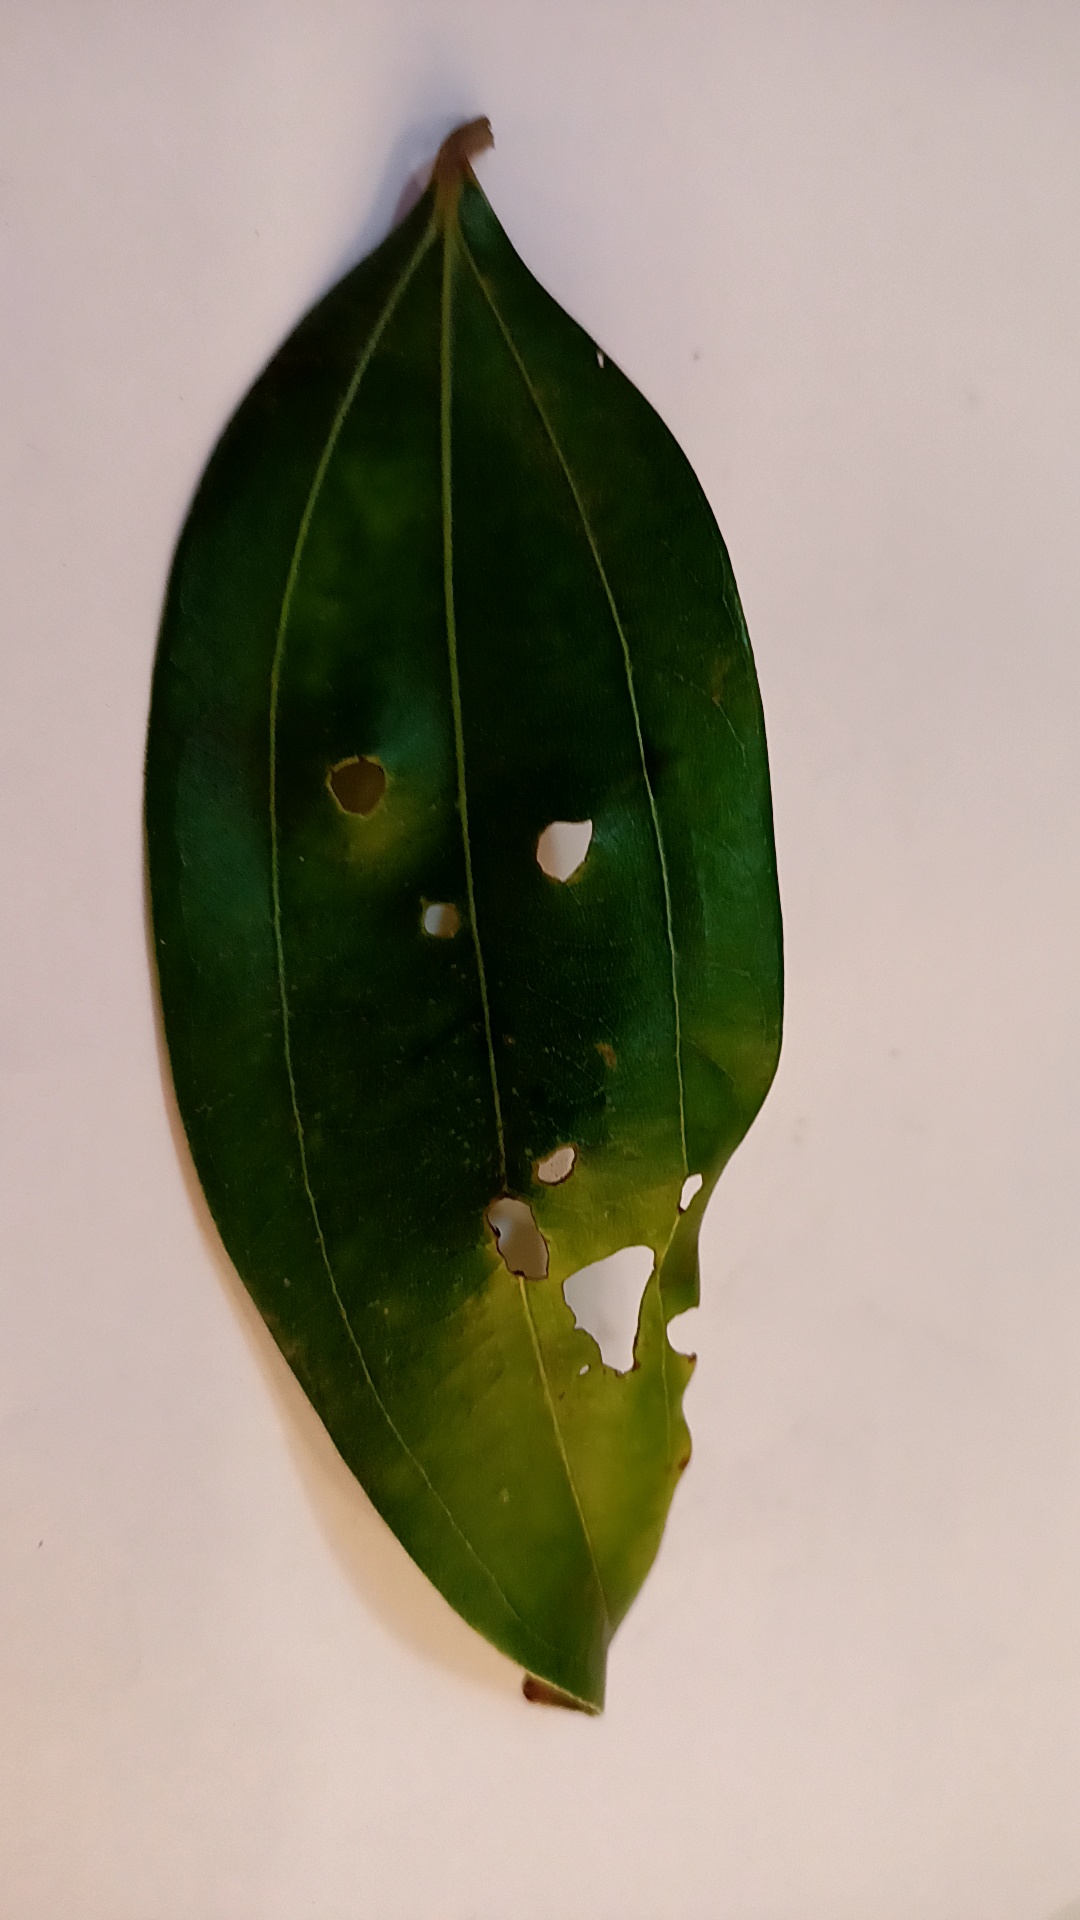
Label: Disease